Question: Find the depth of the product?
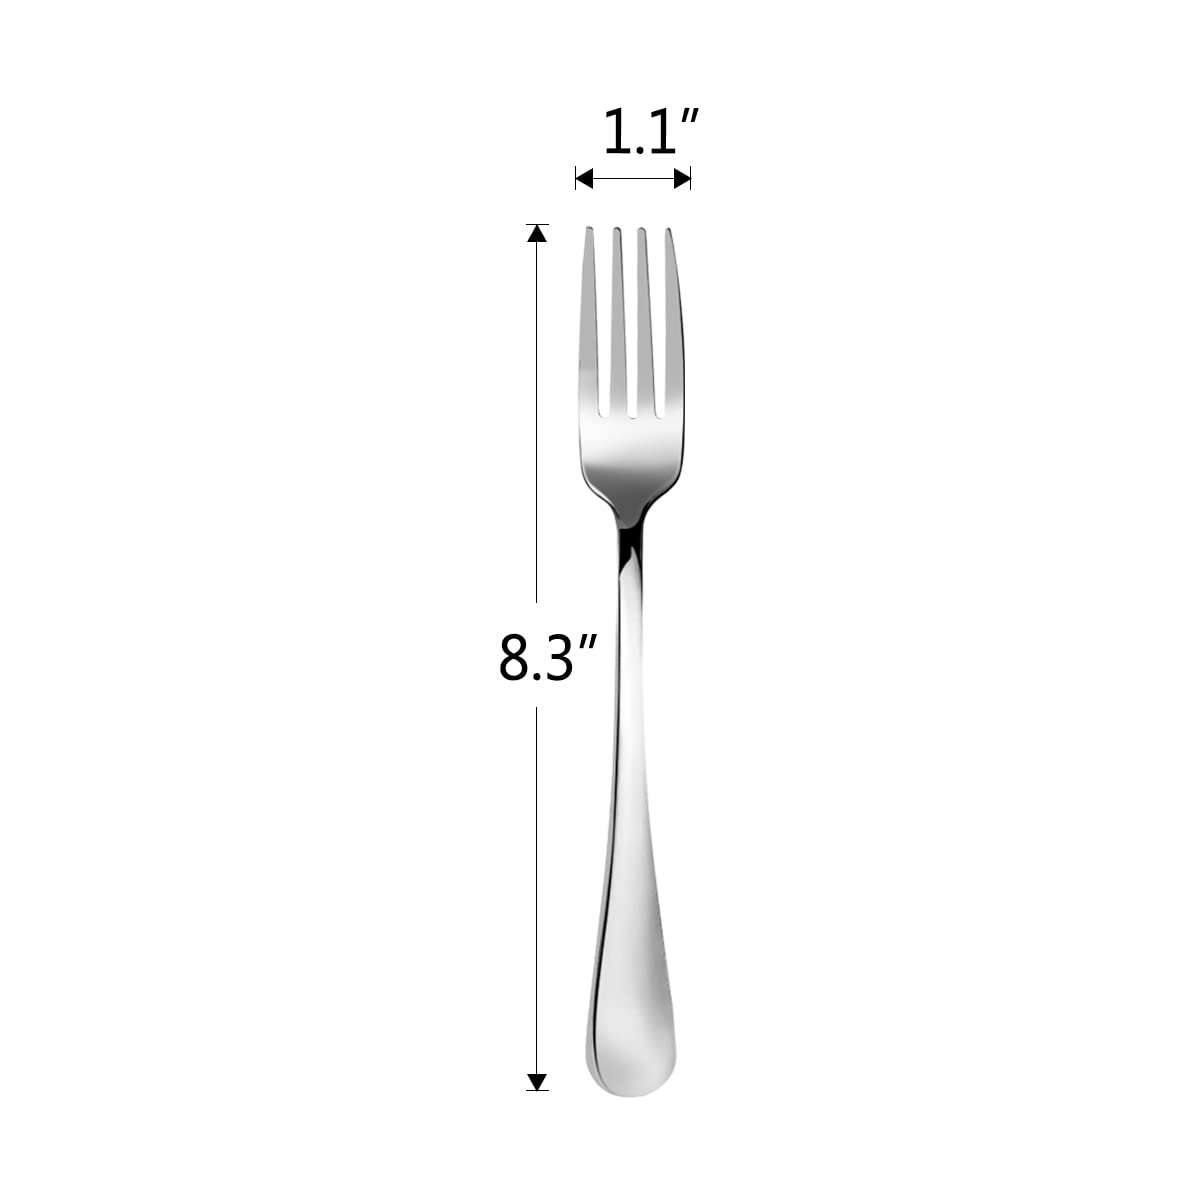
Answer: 8.3 inch